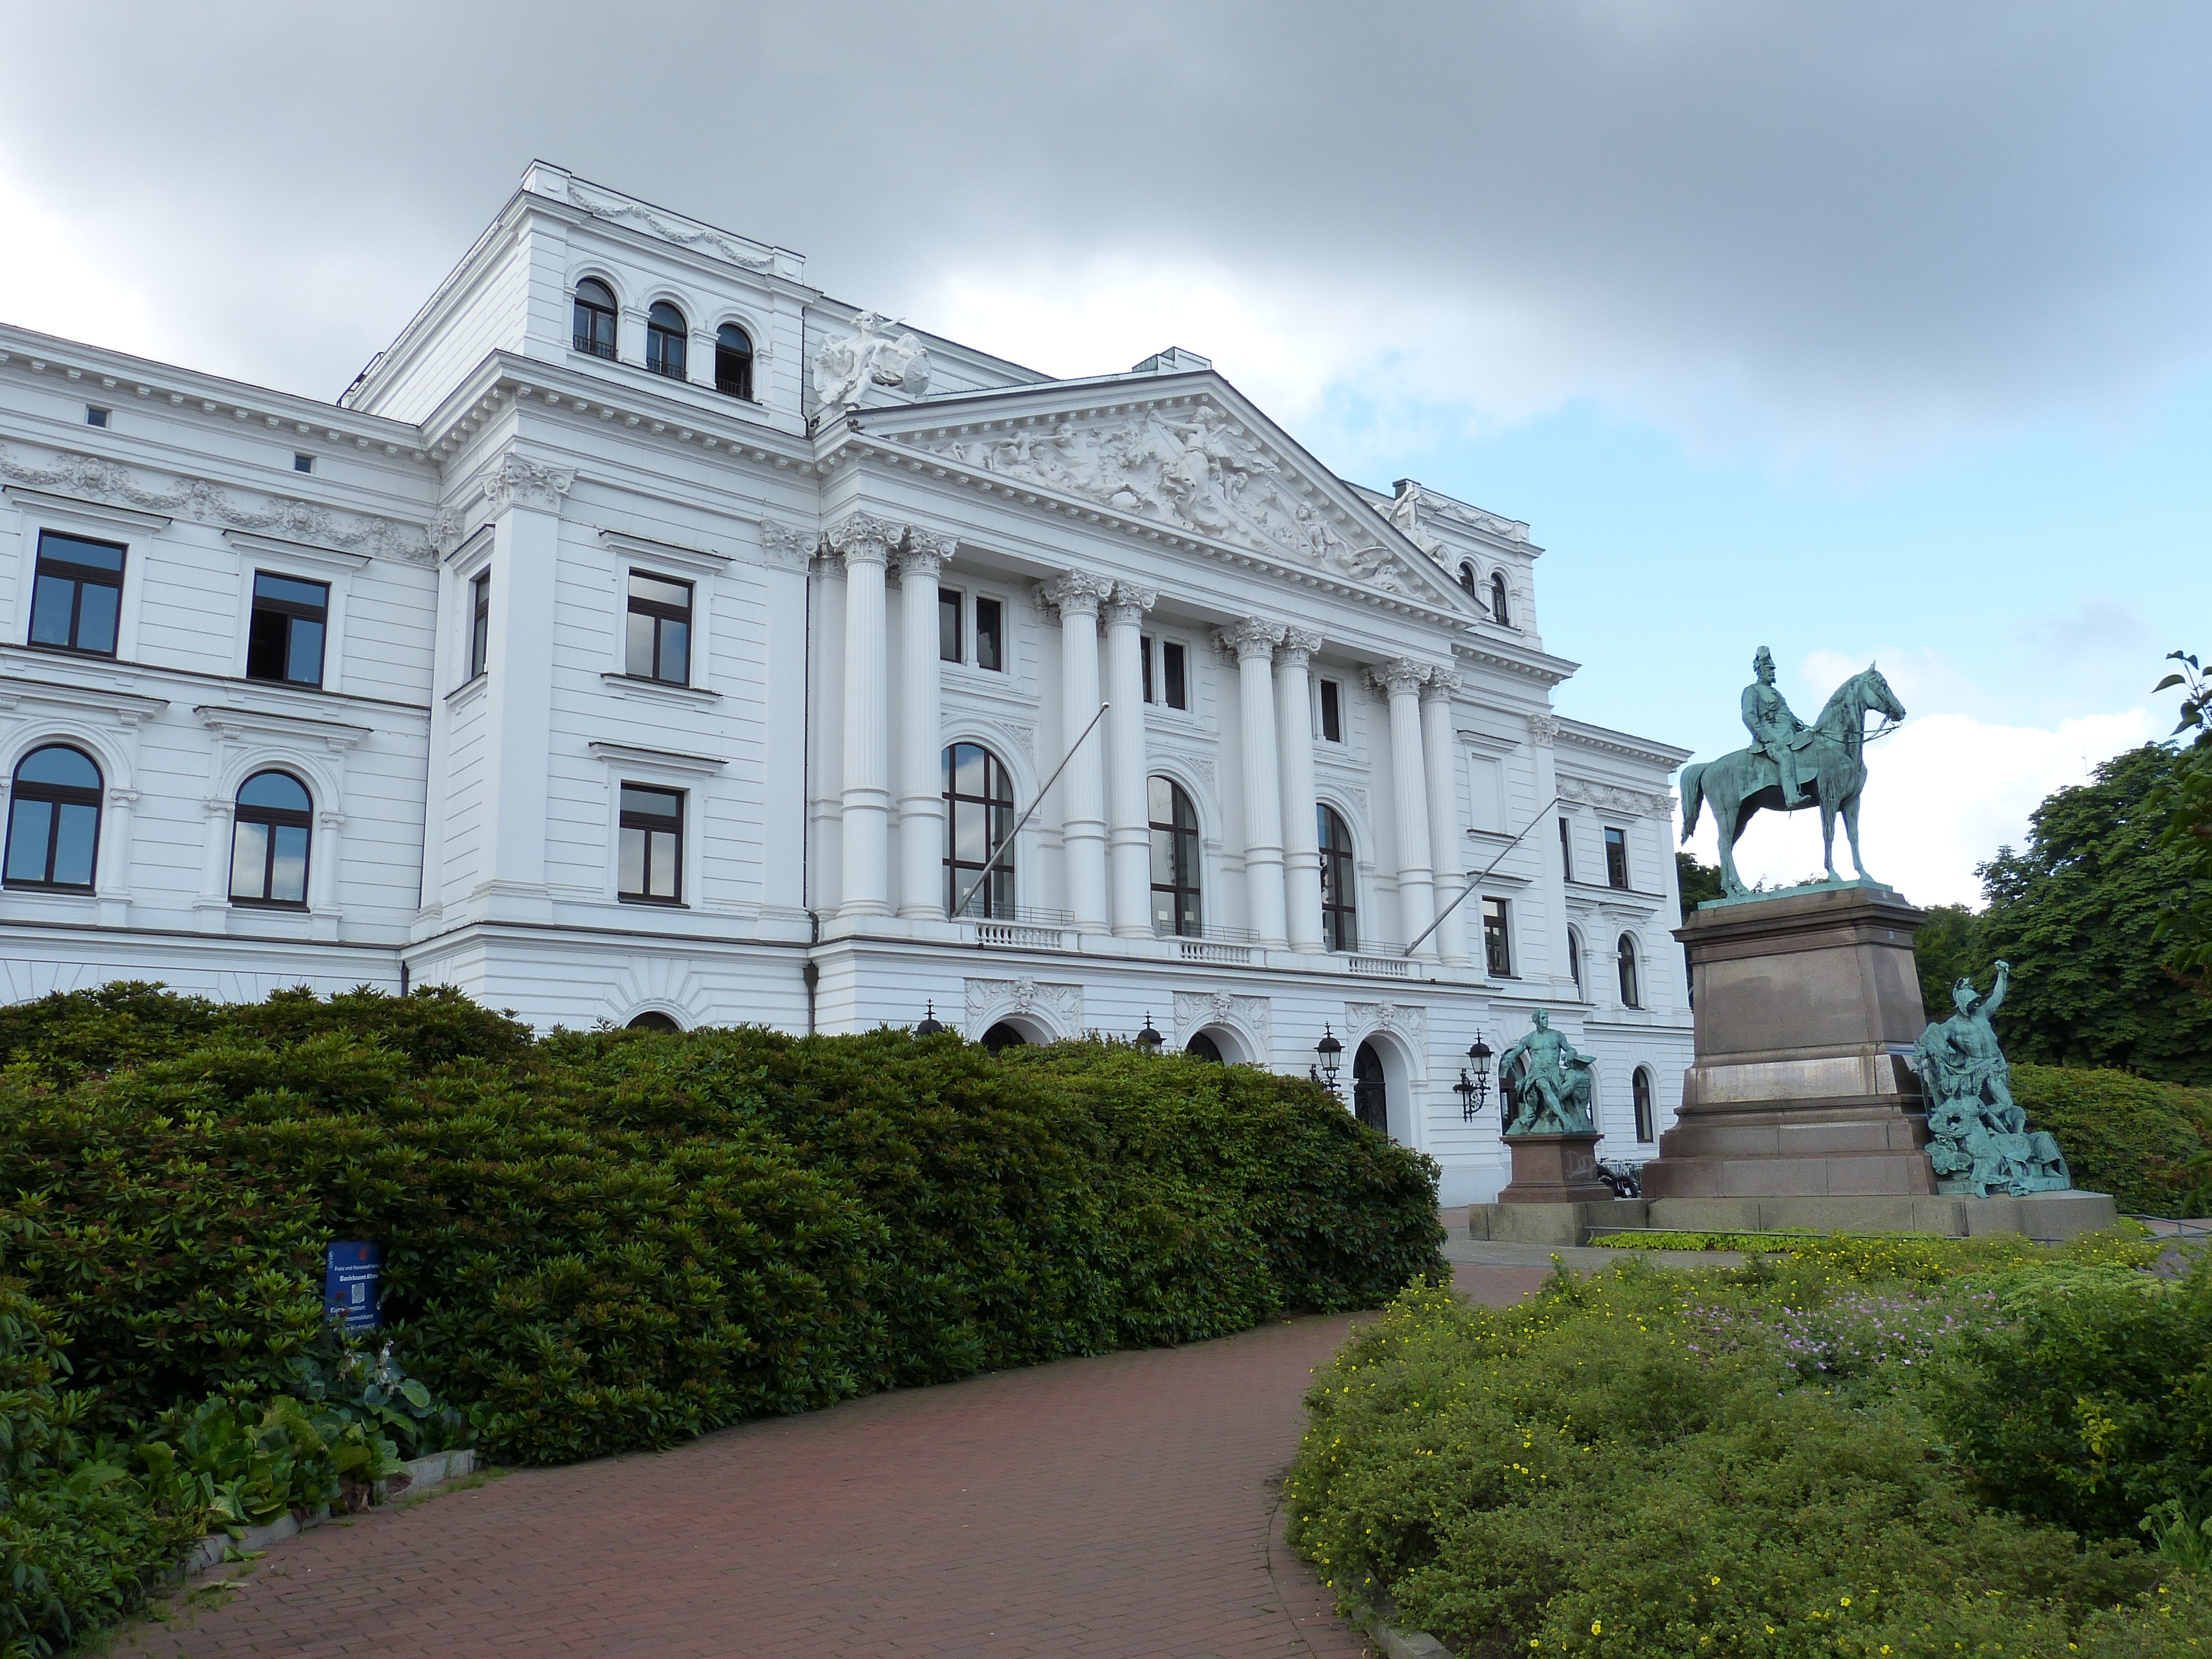
architecture, mansion, house, building, chateau, palace, monument, horse, landmark, facade, sculpture, frieze, monastery, estate, relief, historically, emperor, hamburg, reiter, neighbourhood, town hall, manor house, stately home, residential area, altona